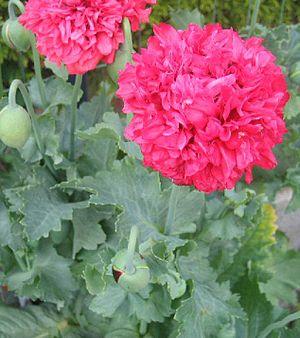
Le pavot somnifère ou pavot à opium, appelé également « pavot des jardins », est une espèce de plante herbacée annuelle de la famille des Papaveraceae originaire d'Europe méridionale et d'Afrique du Nord.